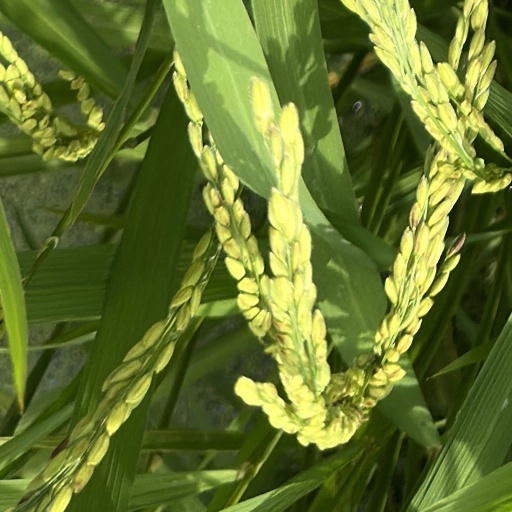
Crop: rice